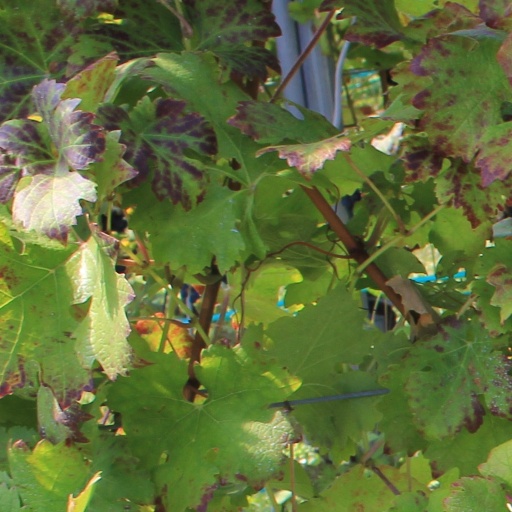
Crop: grape